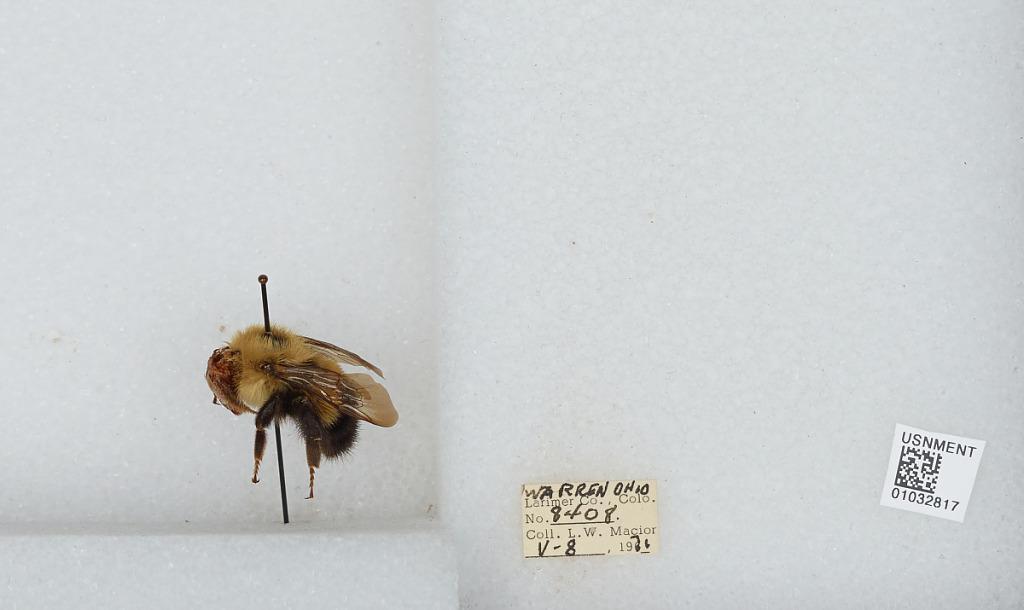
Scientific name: Bombus (Pyrobombus) vagans vagans Smith
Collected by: L. Macior
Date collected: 1971-5-8
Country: United States
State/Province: Ohio
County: Warren
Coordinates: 39.4242, -84.1856